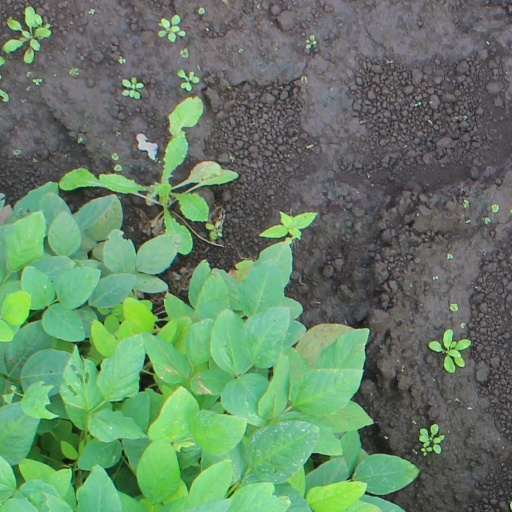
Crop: soybean